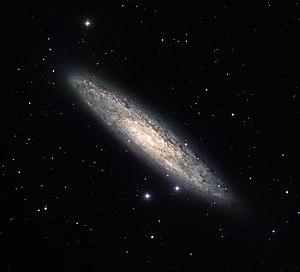
La galaxie du Sculpteur est une galaxie spirale intermédiaire à environ 3,3 Mpc, visible dans la constellation du Sculpteur.
Le Catalogue Caldwell est un catalogue astronomique regroupant 109 amas stellaires, nébuleuses et galaxies pour aider les astronomes amateurs dans leurs observations. La liste a été compilée par Sir Patrick Moore Caldwell, mieux connu sous le nom Patrick Moore, pour compléter le Catalogue Messier. Celui-ci a rapidement dressé une liste de 109 objets et l'a ensuite publiée dans Sky & Telescope en décembre 1995.